Mickey Mantle

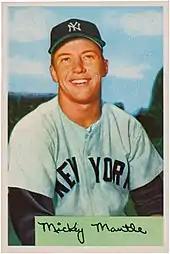
"Baseball card of a young, clean-shaven man in New York Yankees grey uniforms and cap smiling straight ahead."

Following the 1951 World Series, DiMaggio retired from baseball. As a result, Mantle moved to center field before the start of the 1952 season. He played that position full-time for the Yankees until 1965, when he was moved to left field near the end of his career. That year, Mantle was selected as an All-Star for the first time but did not make an appearance in the rain-shortened All-Star Game. The Yankees won the pennant and faced the Brooklyn Dodgers in the World Series. Mantle performed well in the series, recording an on-base percentage above .400 and a slugging percentage above .600. In Game 6, he homered in a 3–2 win. In Game 7, he knocked in the winning runs in the 4–2 victory, with a home run in the sixth inning and an RBI single in the seventh.